David Plunket, 1st Baron Rathmore

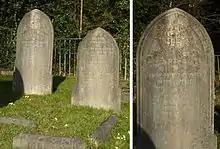
The grave of David Plunket and other family members at Putney Vale Cemetery, London, in 2015

In Dublin, Rathmore was a member of the Kildare Street Club. He died in August 1919, unmarried, at the age of eighty, in the Railway Hotel in Greenore, County Louth and is buried at Putney Vale Cemetery in London. His peerage became extinct at his death.